Cortes of Tarazona (1592)

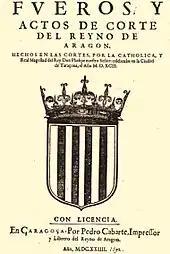
First page of the Fueros and Acts of the Cortes of the Kingdom of Aragon, held in Tarazona in 1592.

The Cortes of Tarazona of 1592 were the Cortes of the Kingdom of Aragon summoned by Philip II, being the first Aragonese courts held after the royal army intervened to quell the alterations of Aragon. The Cortes began on June 15, 1592, and closed on December 2, 1592.